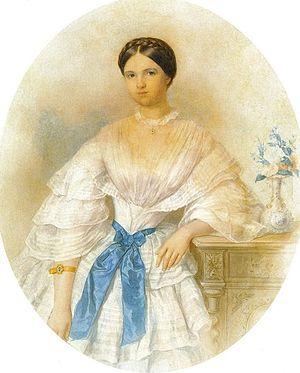
La comtesse Praskovia Sergueïevna Ouvarova, née princesse Chtcherbatova le 9 avril 1840 à Bobriki et décédée le 30 juin 1924 à Dobar, est une scientifique, historienne et archéologue russe.